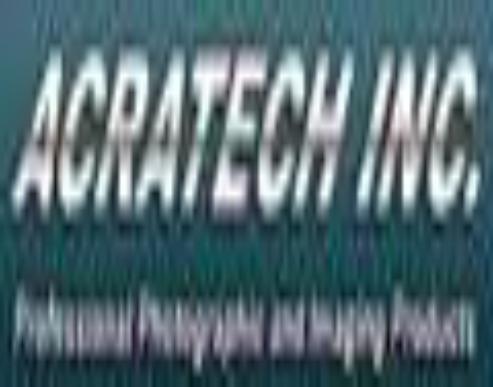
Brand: Acratech
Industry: Others